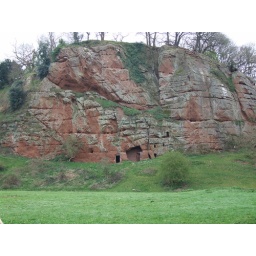
house in a rock